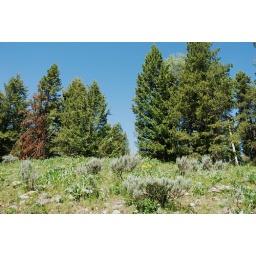
Note damage dead lodge pole pine tree [presumably caused by pine borer beetle